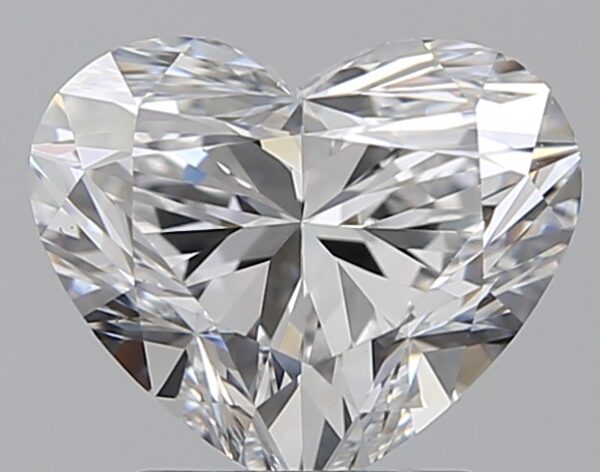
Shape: heart
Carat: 2
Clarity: VS1
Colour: E
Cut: VG
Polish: EX
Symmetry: EX
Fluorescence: N
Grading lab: GIA
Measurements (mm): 7.34 x 8.8 x 5.27